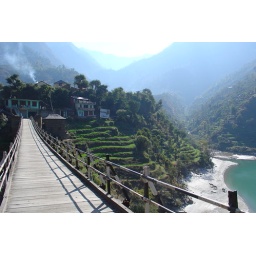
a must stop spot. this village is connected by a bridge suspended over the beas river from the main roads